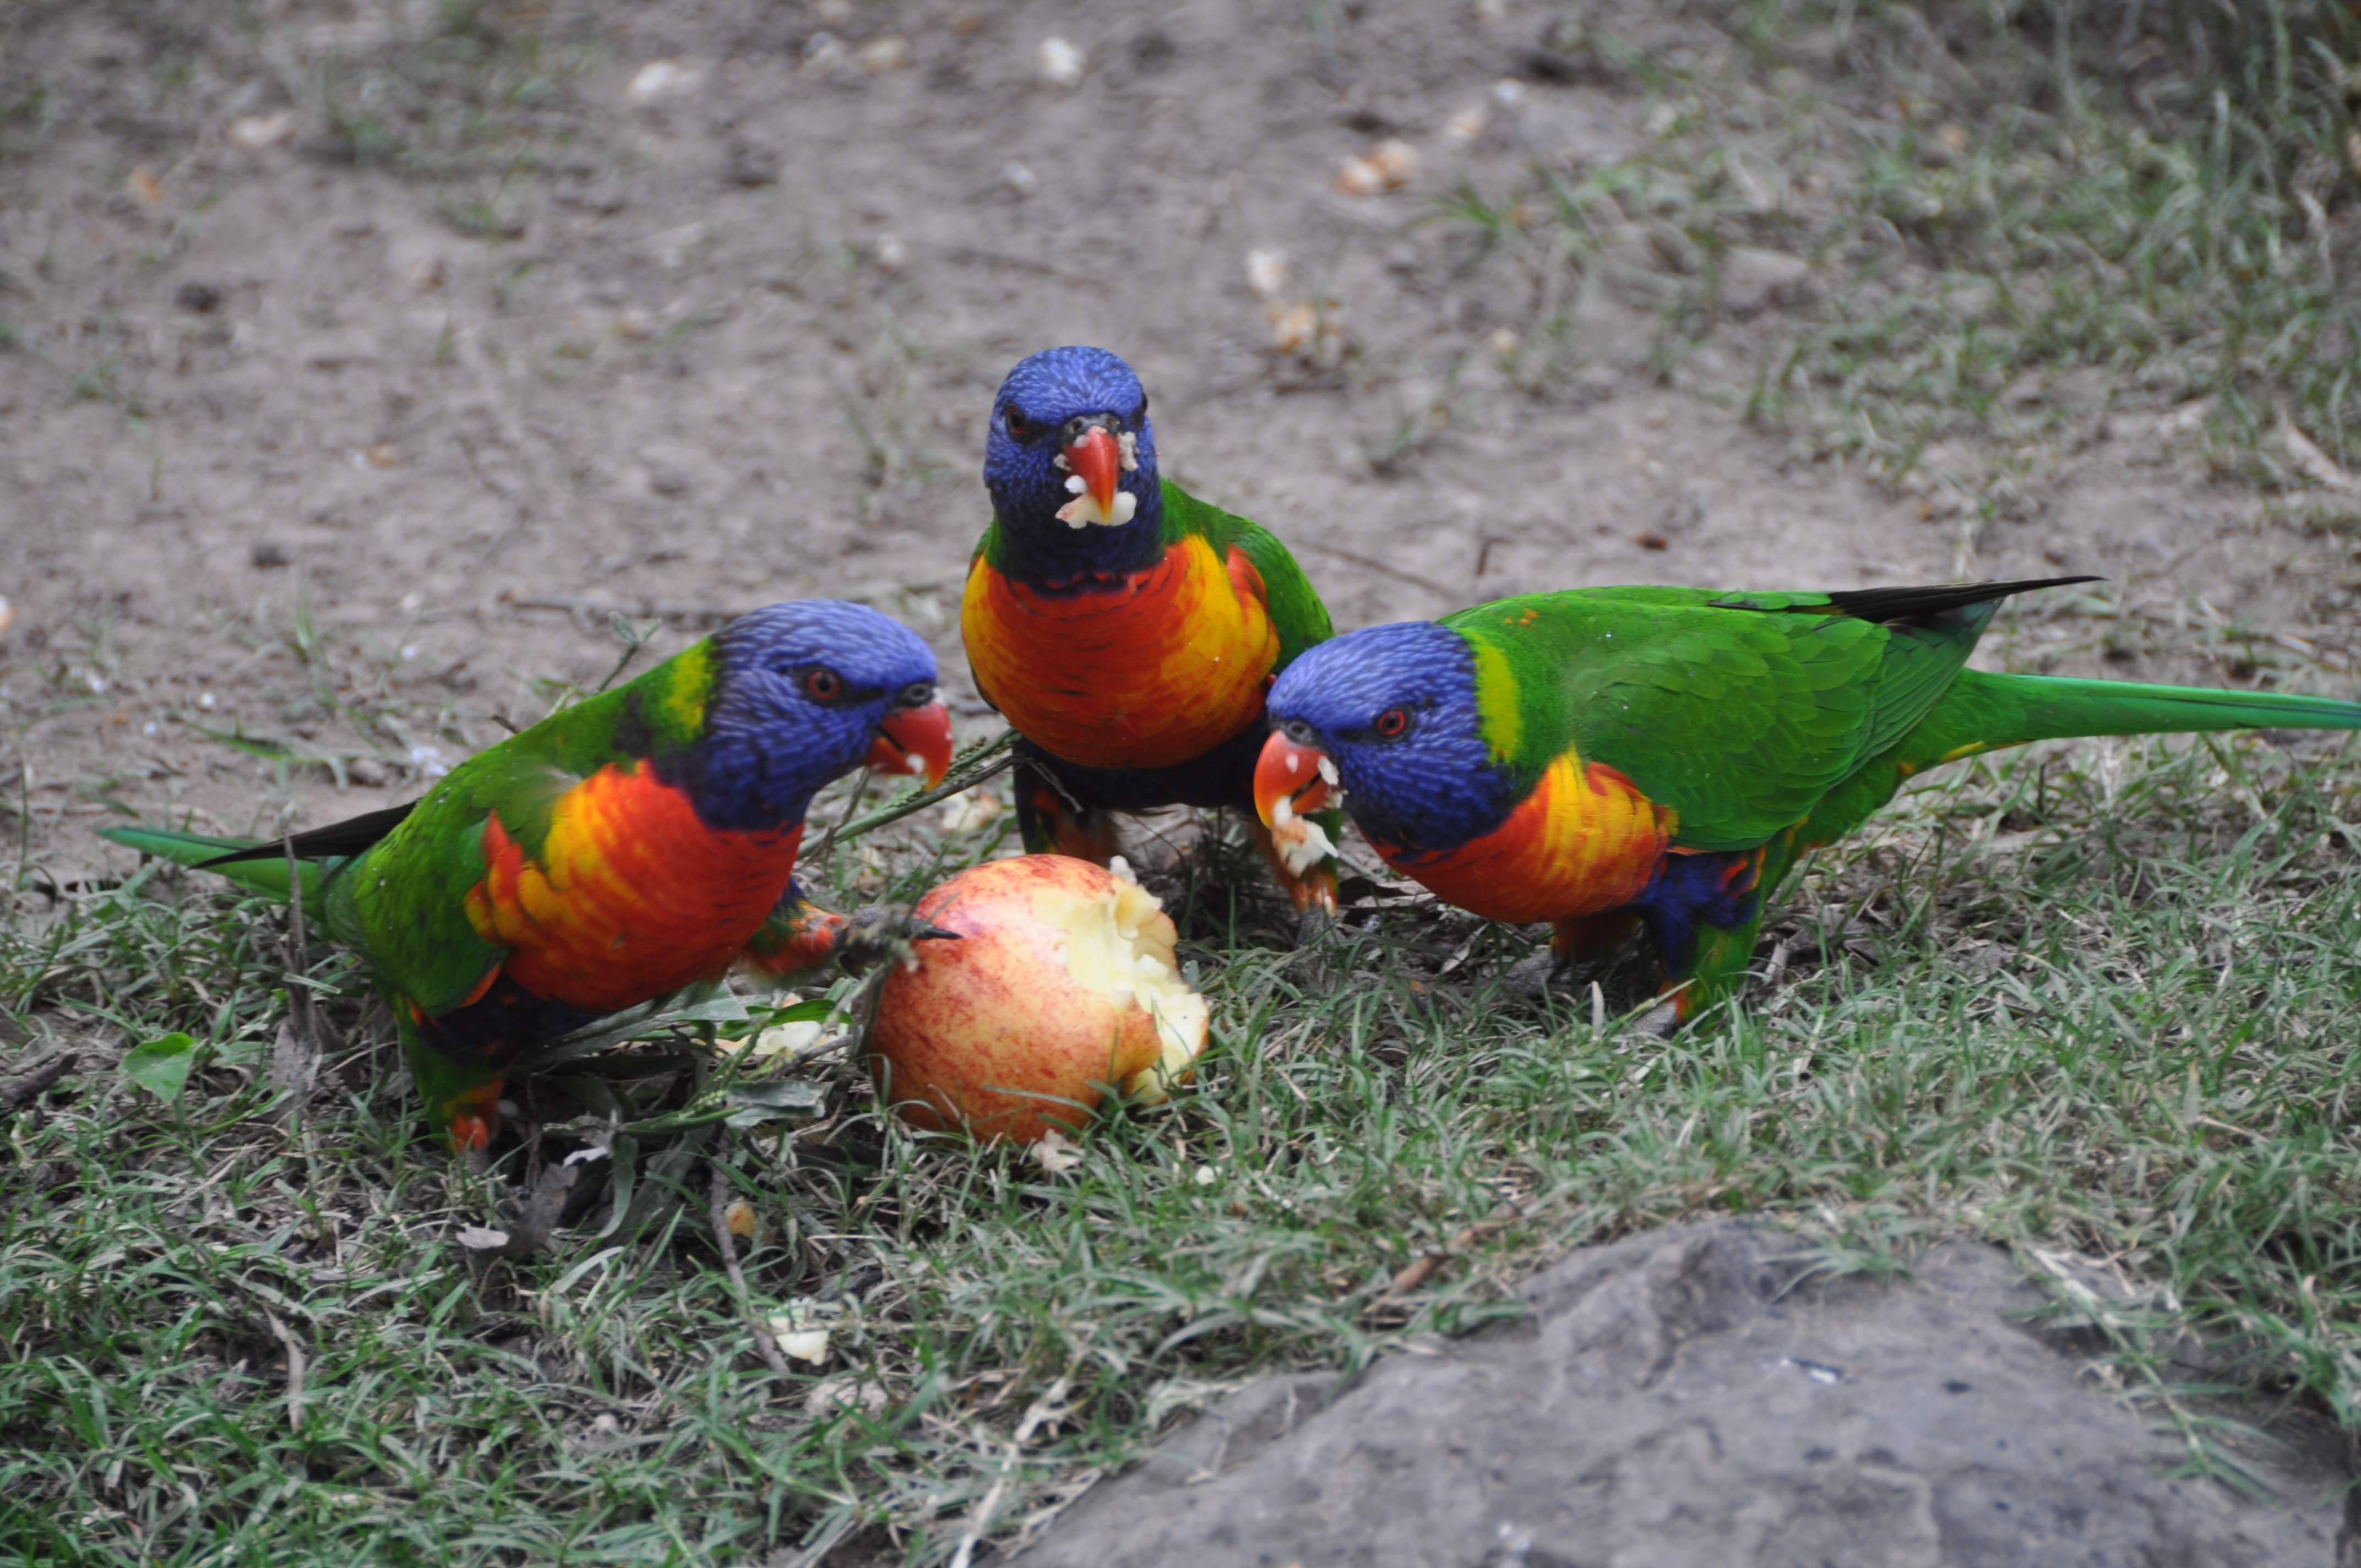
bird, wildlife, beak, colorful, fauna, lorikeet, vertebrate, parrot, parakeet, animal world, perching bird, common pet parakeet